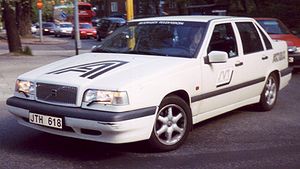
Jan Wilsgaard
Volvo 850 var Wilsgaards sidste projekt på Volvo.
Jan Wilsgaard var en norsk-svensk bildesigner.